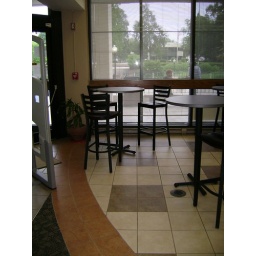
Cafe tables and chairs in coffee shop